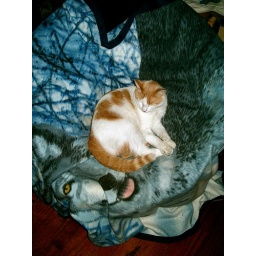
In her &amp;quot; Mushroom chair &amp;quot; , on the &amp;quot; wolf blanket &amp;quot; in my bedroom ;.)